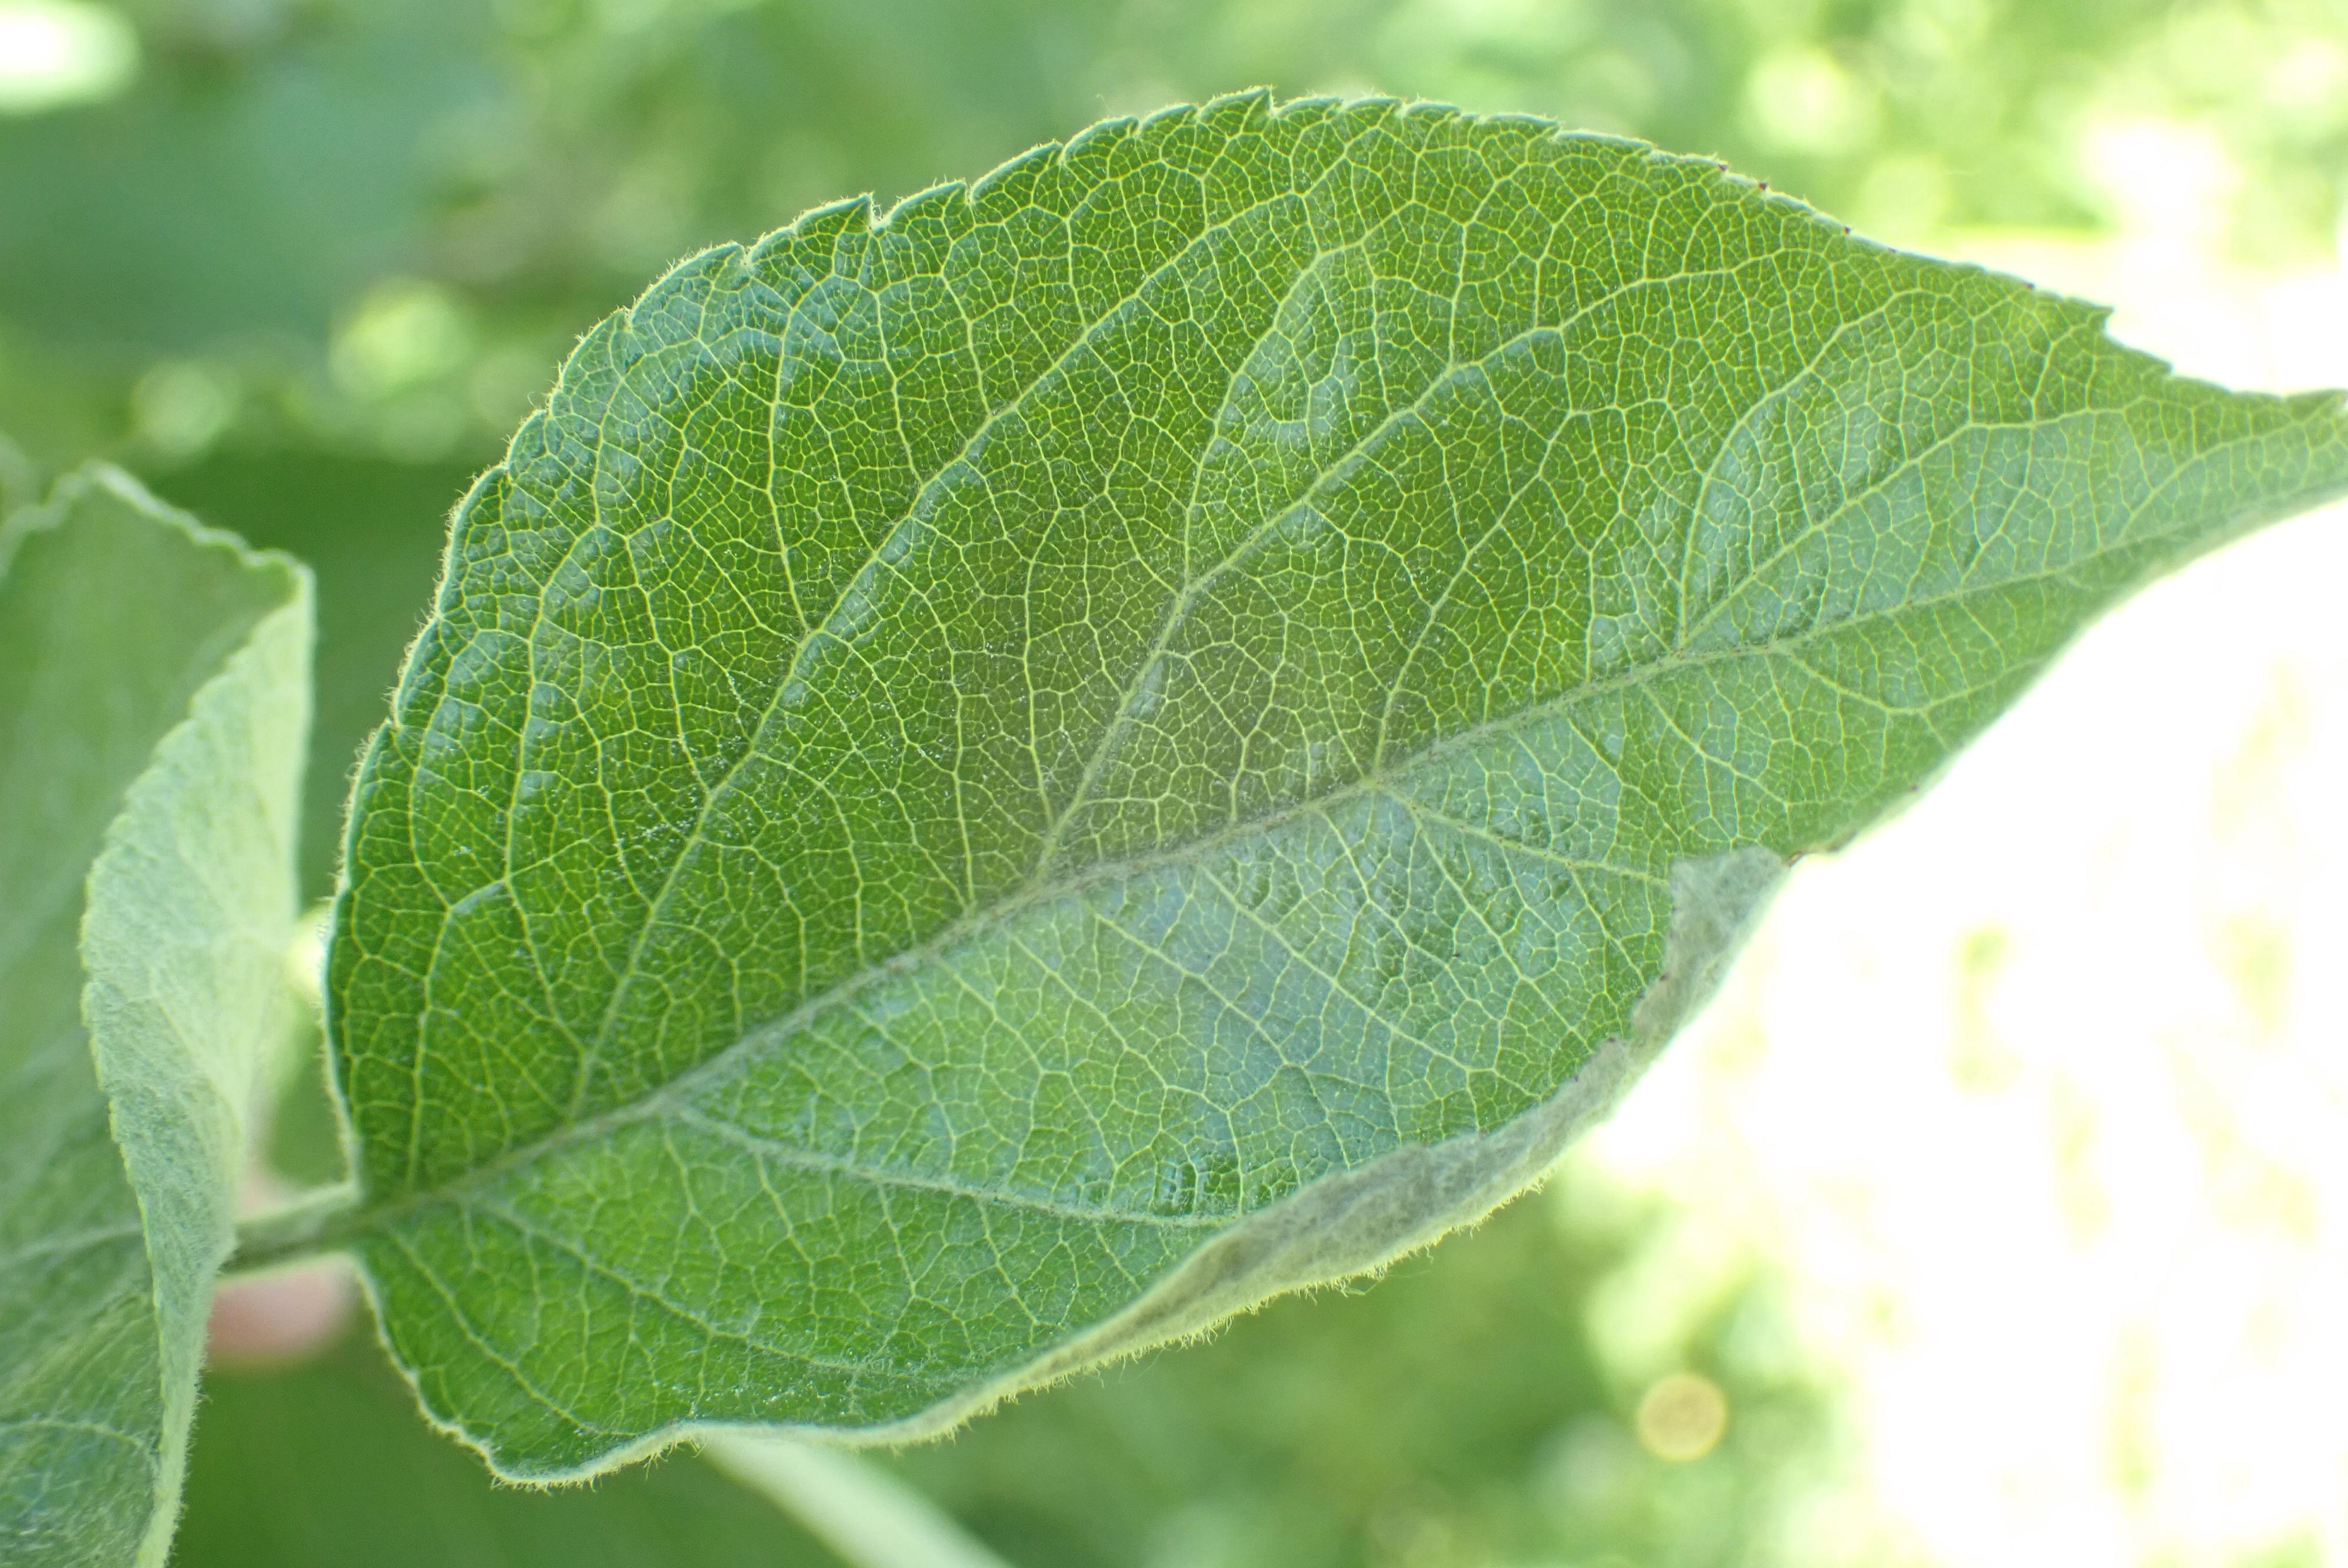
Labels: healthy